Describe the emotion expressed in this image:  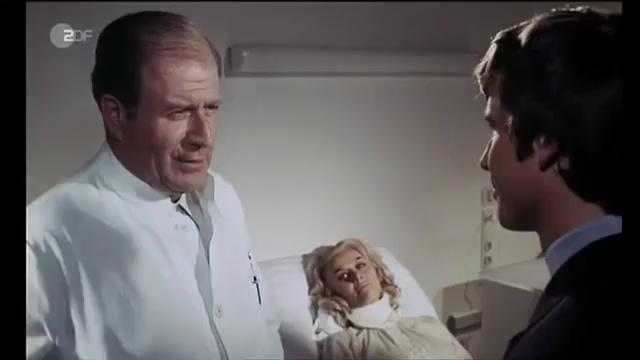
This person displays Fear, valence and arousal with low intensity.